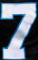
Number: 7